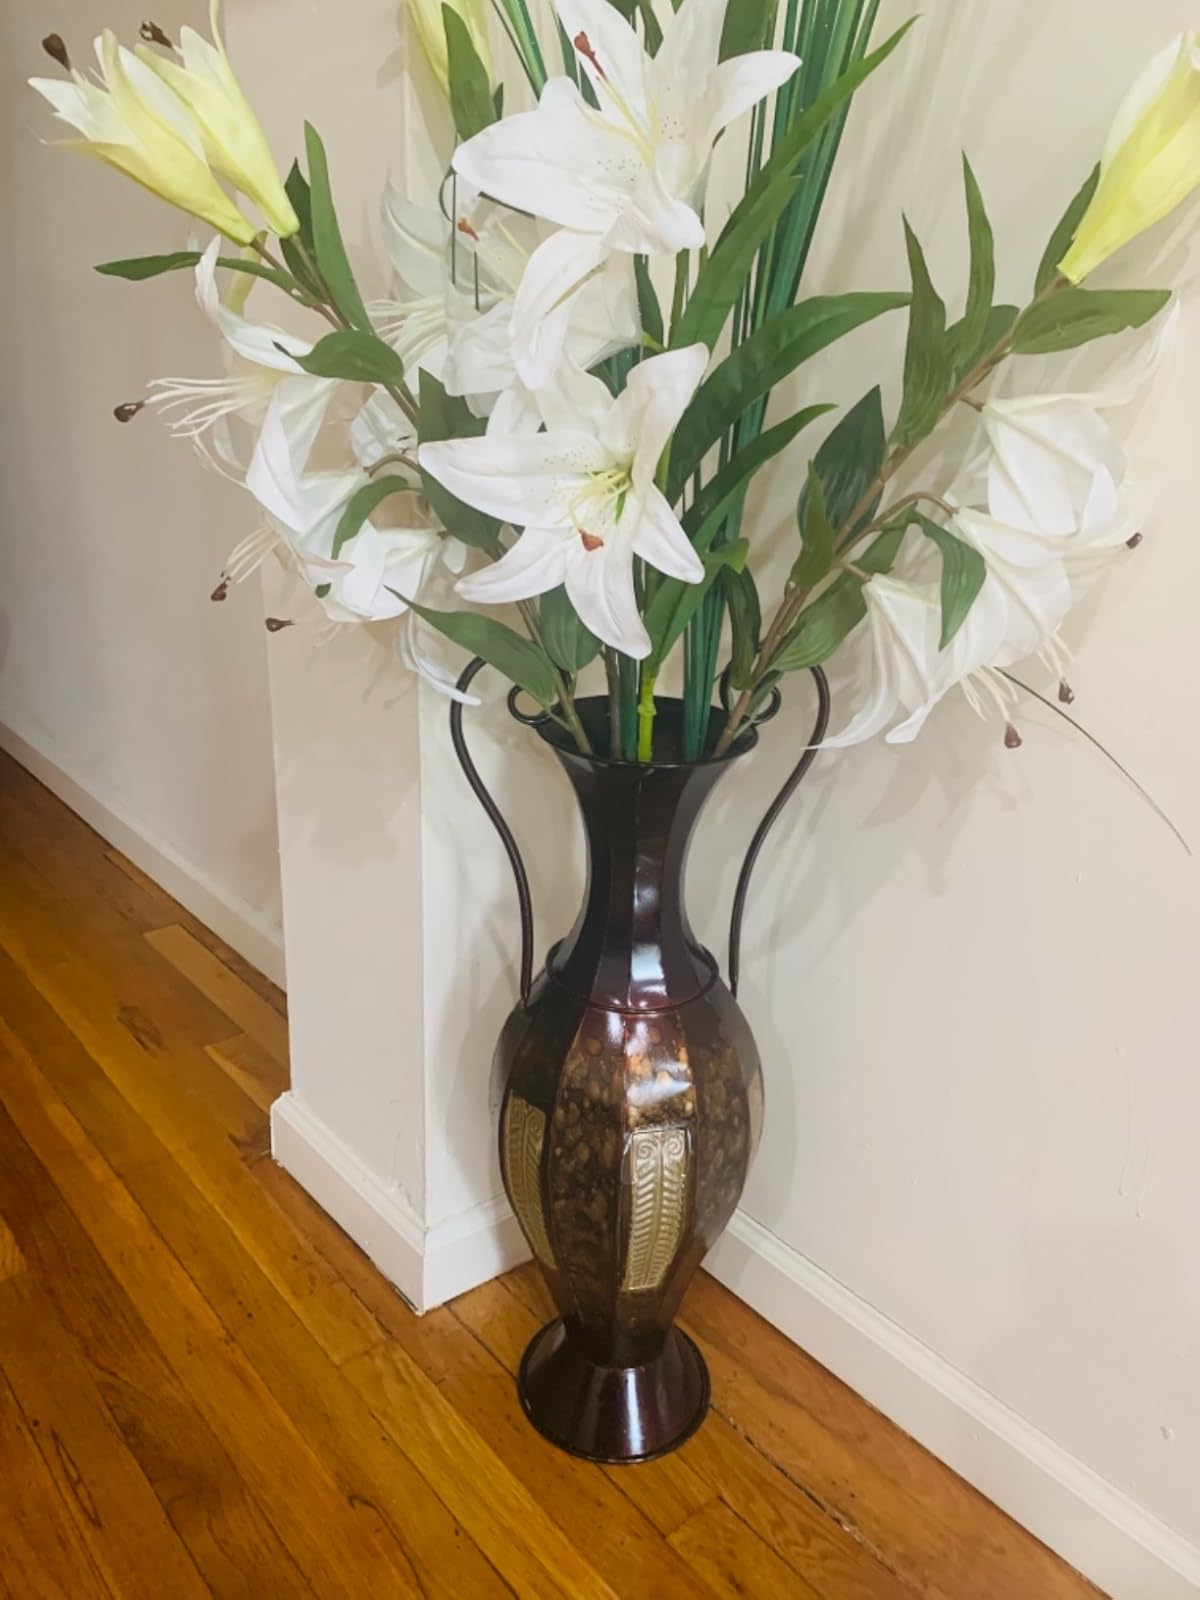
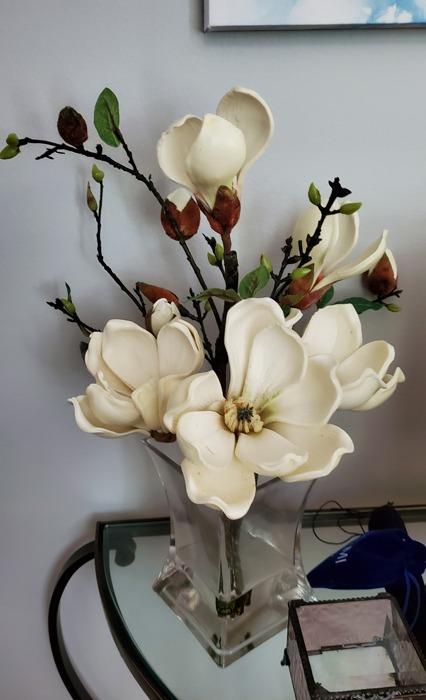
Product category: vase
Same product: no